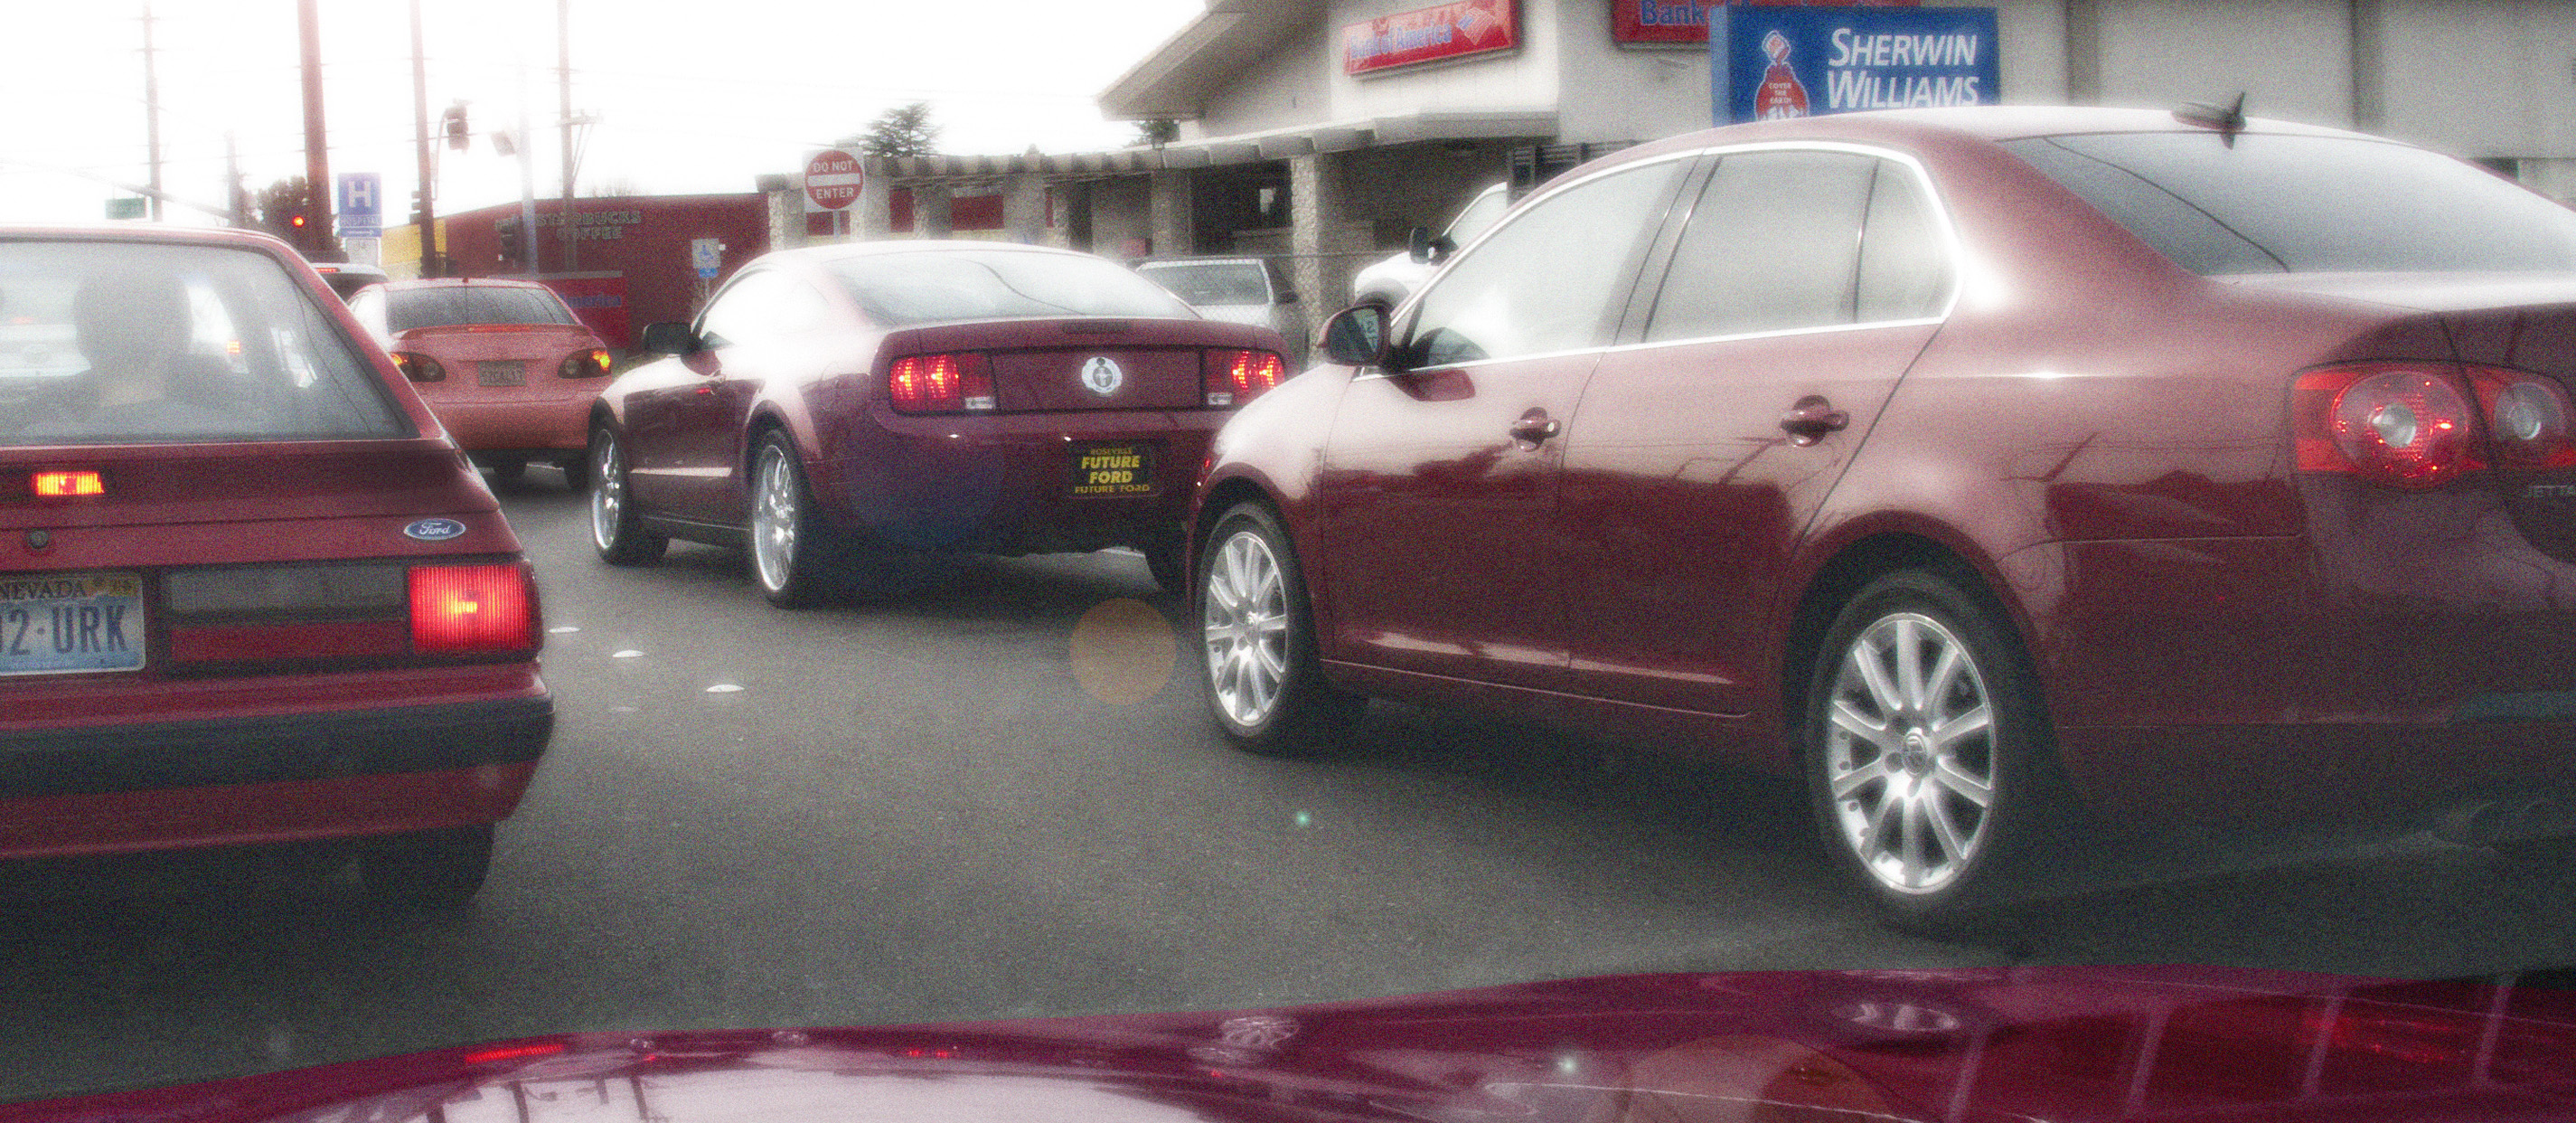
car, wheel, volkswagen, vehicle, bumper, sedan, redcars, sacramento, city car, land vehicle, automobile make, automotive exterior, compact car, vehicle registration plate, family car, executive car, mid size car, volkswagen jetta, volkswagen gli